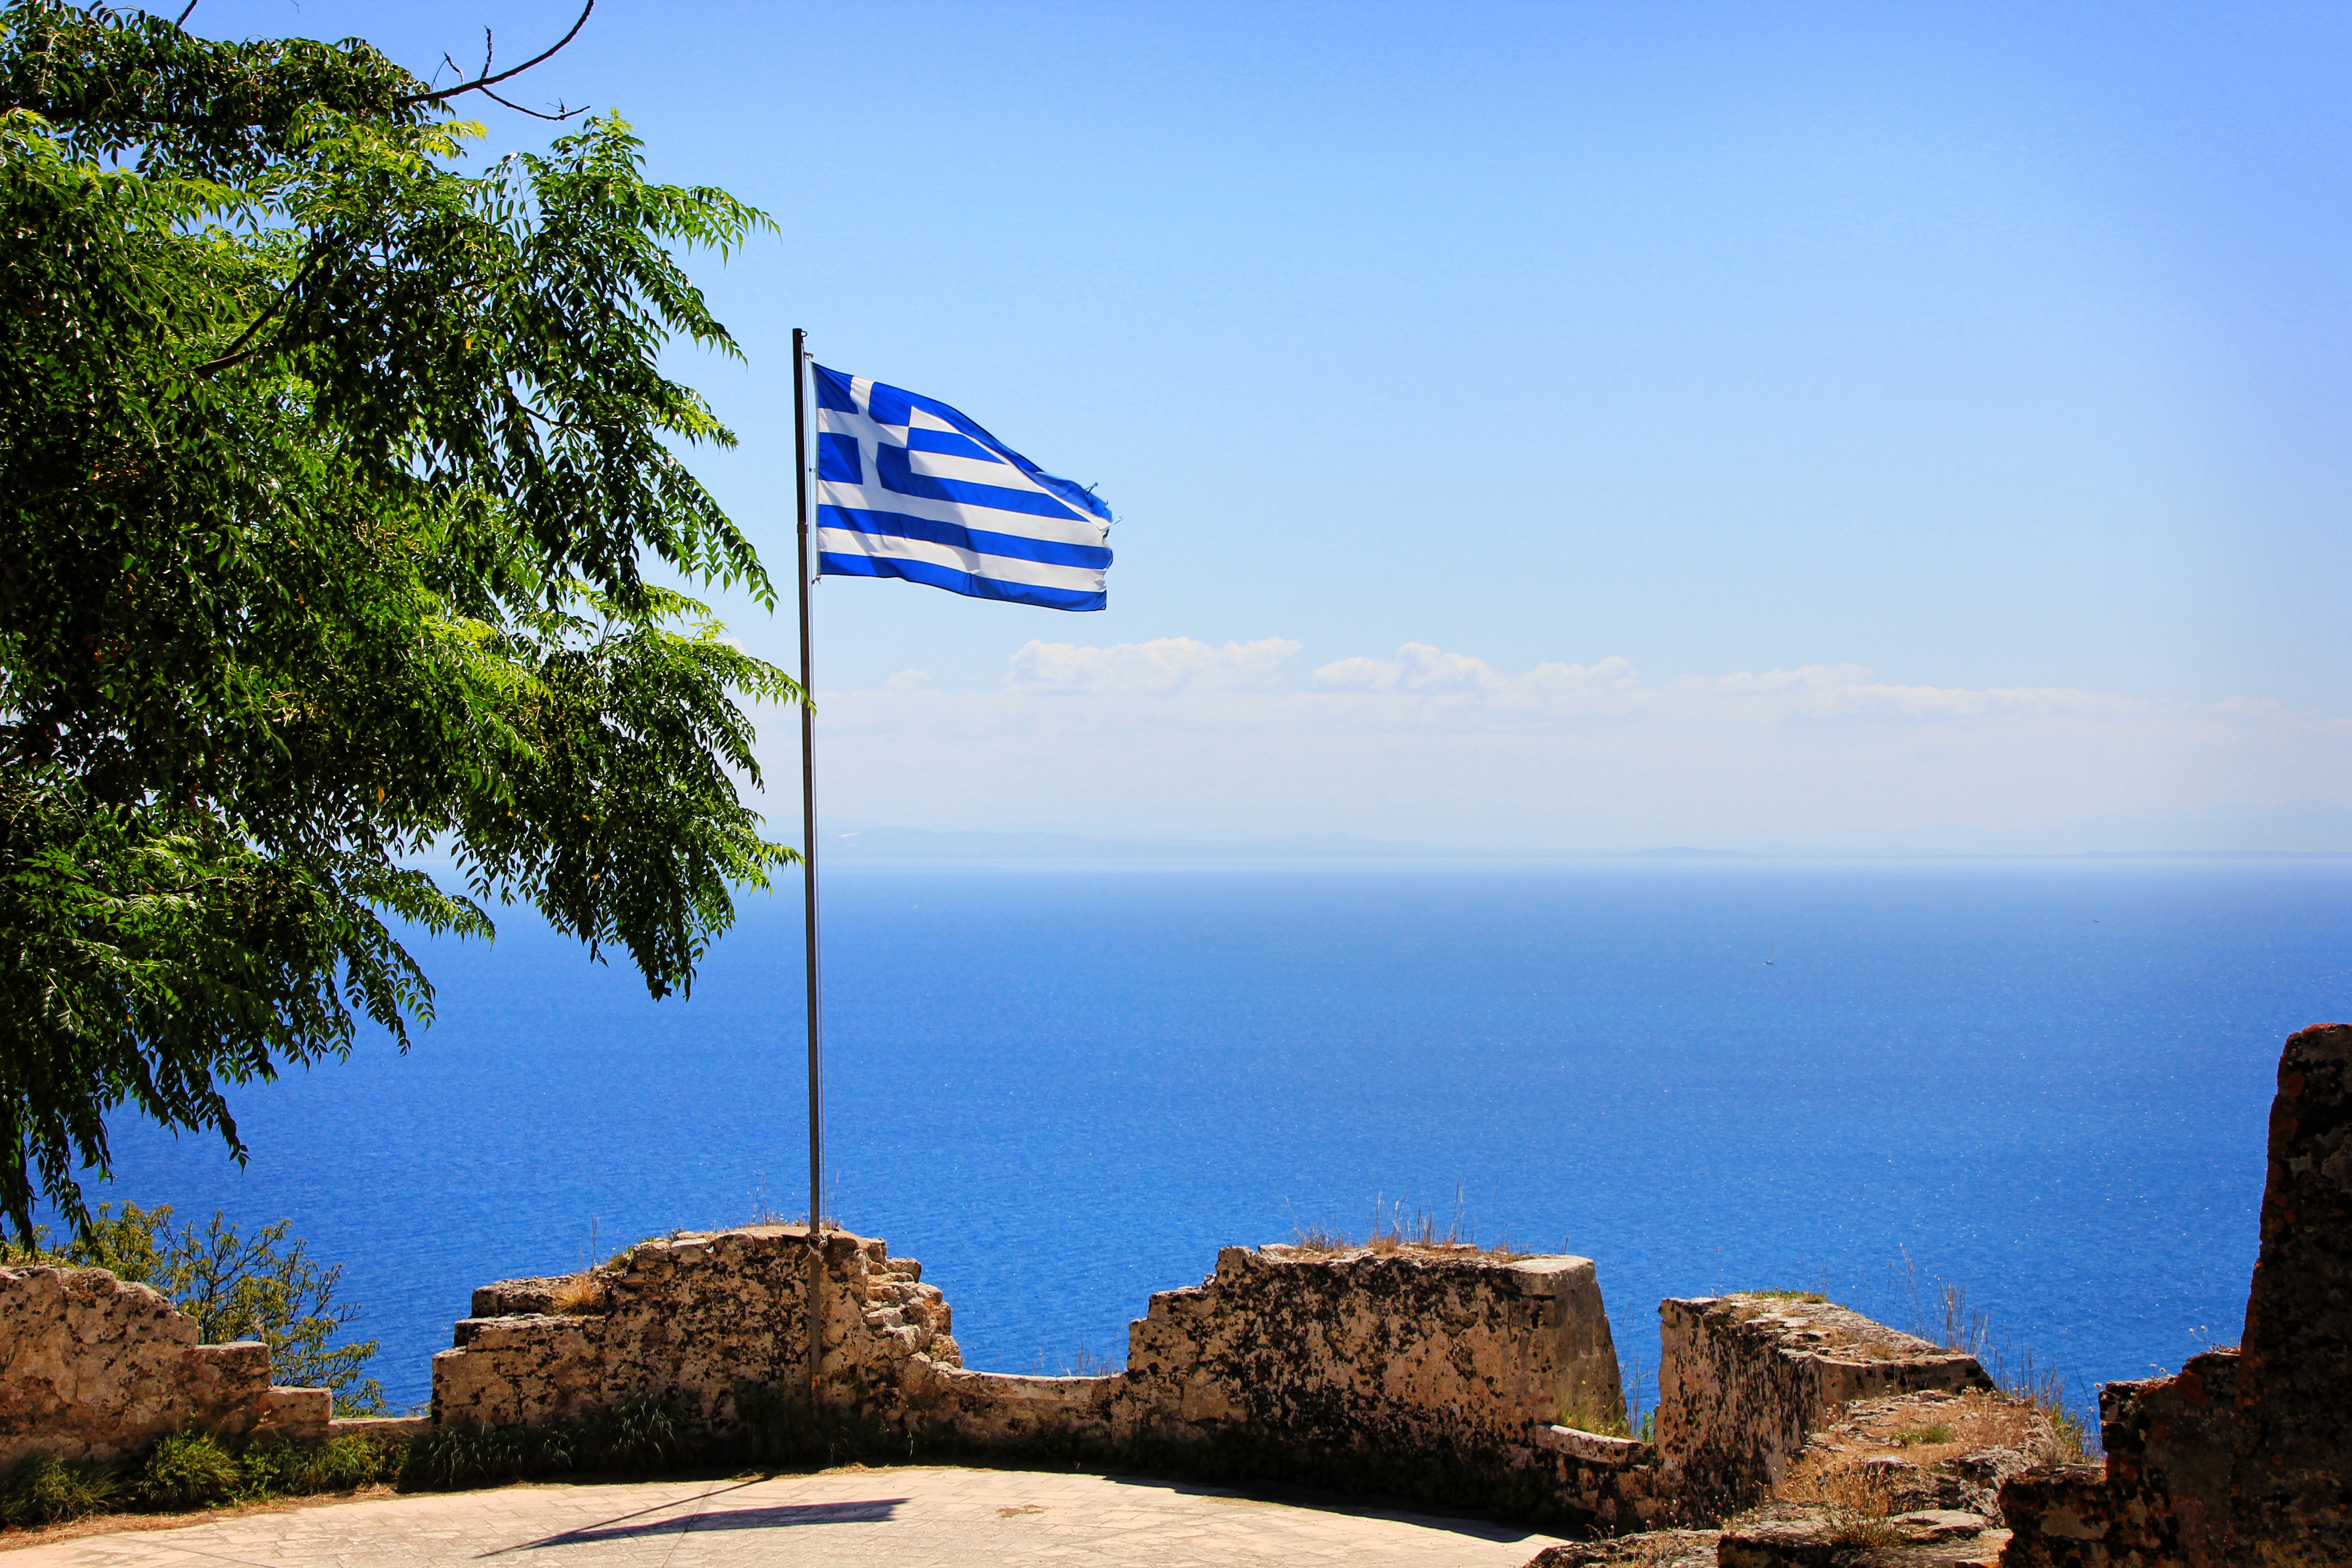
beach, landscape, sea, coast, ocean, horizon, vacation, greek, tower, flag, bay, castle, landmark, blue, tourism, fortress, greece, cape, zakynthos, national colours, arecales